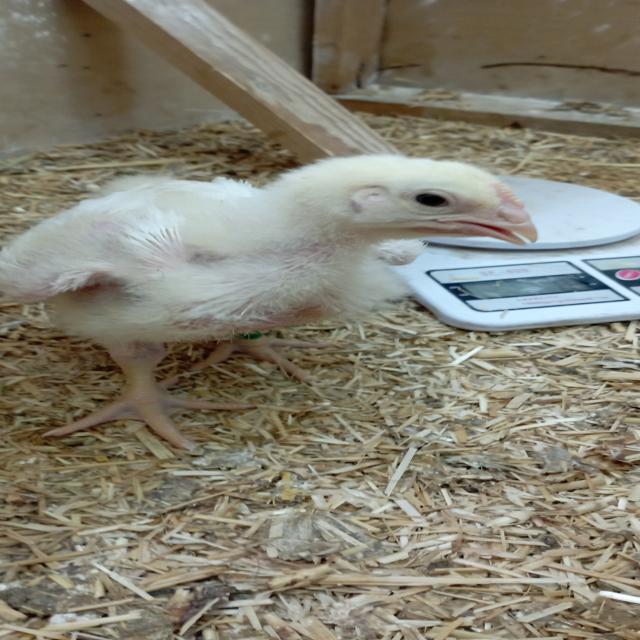
Weight: 542 g